Armenian church architecture

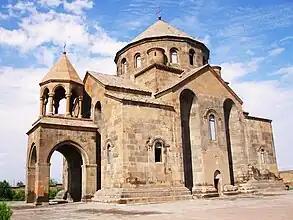
Saint Hripsime Church, 618 AD, with later alterations, an important early church.

Within the bounds of the aforementioned common characteristics, individual churches display considerable variation which may reflect time, place, and the creativity of its designer. Toros Toramanian distinguished the following classical styles while studying these variations in the early 20th century: